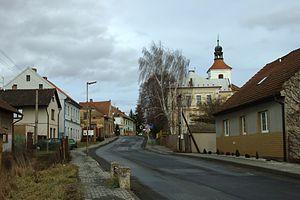
Lišany est une commune du district de Rakovník, dans la région de Bohême-Centrale, en Tchéquie. Sa population s'élevait à 665 habitants en 2020.